Washington Park (Brooklyn)

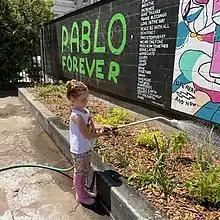
Young gardener waters at the Pablo Forever mural and garden planting at Washington Park Skatepark.

The Gardens at Washington Park adjacent to the Old Stone House were developed starting in 2004, under the direction of environmental educator Claudia Joseph. The gardens are co-designed with the local community. The current Director of Gardens at the OSH is Sam Lewis.